History of Saxony

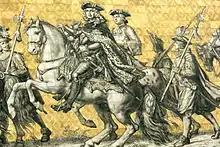
Kings of Poland and Electors of Saxony; Augustus II in the foreground and Augustus III behind him as depicted on Fürstenzug mural in Dresden

The Protestant Reformation of the 16th century began under the protection of the electors of Saxony – in 1517, Martin Luther posted his 95 Theses at the castle church of Wittenberg. The electorate remained a focal point of religious strife throughout the Reformation and to the subsequent Thirty Years' War.